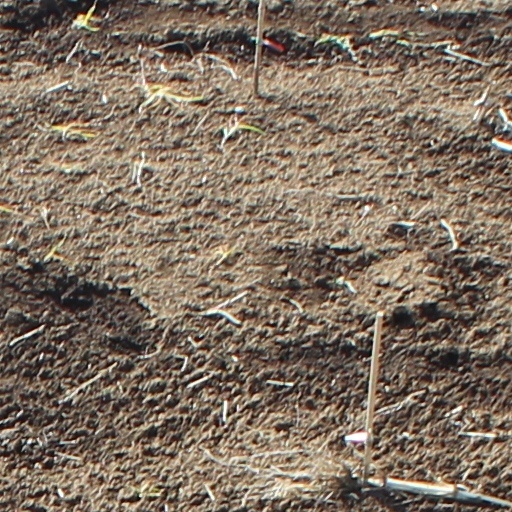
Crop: wheat